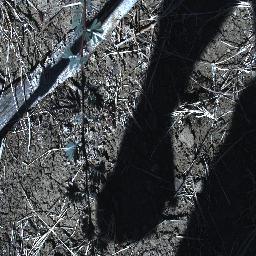
Label: prickly_acacia